Odzun

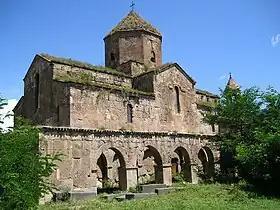
Southern side of the Odzun Church

In antiquity, Odzun was located in the Tashir district of the province of Gugark. It is mentioned in written sources from the 8th century onward and is one of the oldest settlements in the district of Tashir. In the early medieval period, it served as the center of that district. The 8th-century head of the Armenian Church, Catholicos (Hovhan Odznetsi), hailed from this village. In the 13th century, Vardan Areveltsi referred to the settlement as a large village or small town. There are antiquities from various periods in the village and its vicinity. The Odzun Church, an Armenian basilica with a cupola, is located in the center of the village. There was once an extensive cemetery with "khachkars" surrounding the church. The date of the church's construction is disputed. According to some authors, it was constructed in the 8th century and consecrated by John of Odzun, while others believe it was built as early as the end of the 6th century and later renovated by Catholicos John. Near the church is a funerary monument with carved images dating to the 5th–6th centuries, but which tradition attributes to one of the Bagratid kings. The remains of a 5th-century single-nave church called Tsaghkavank are located on the outskirts of the village.